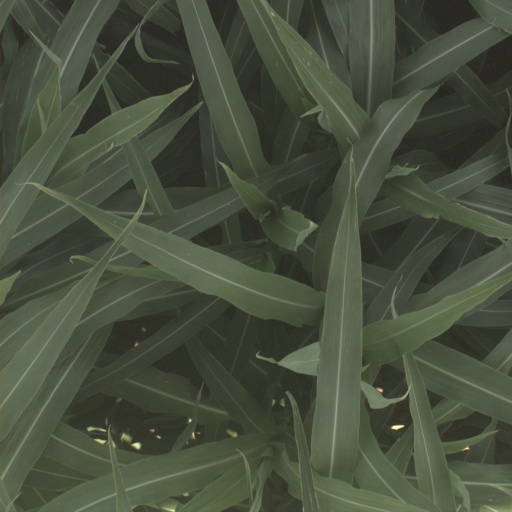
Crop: sorghum